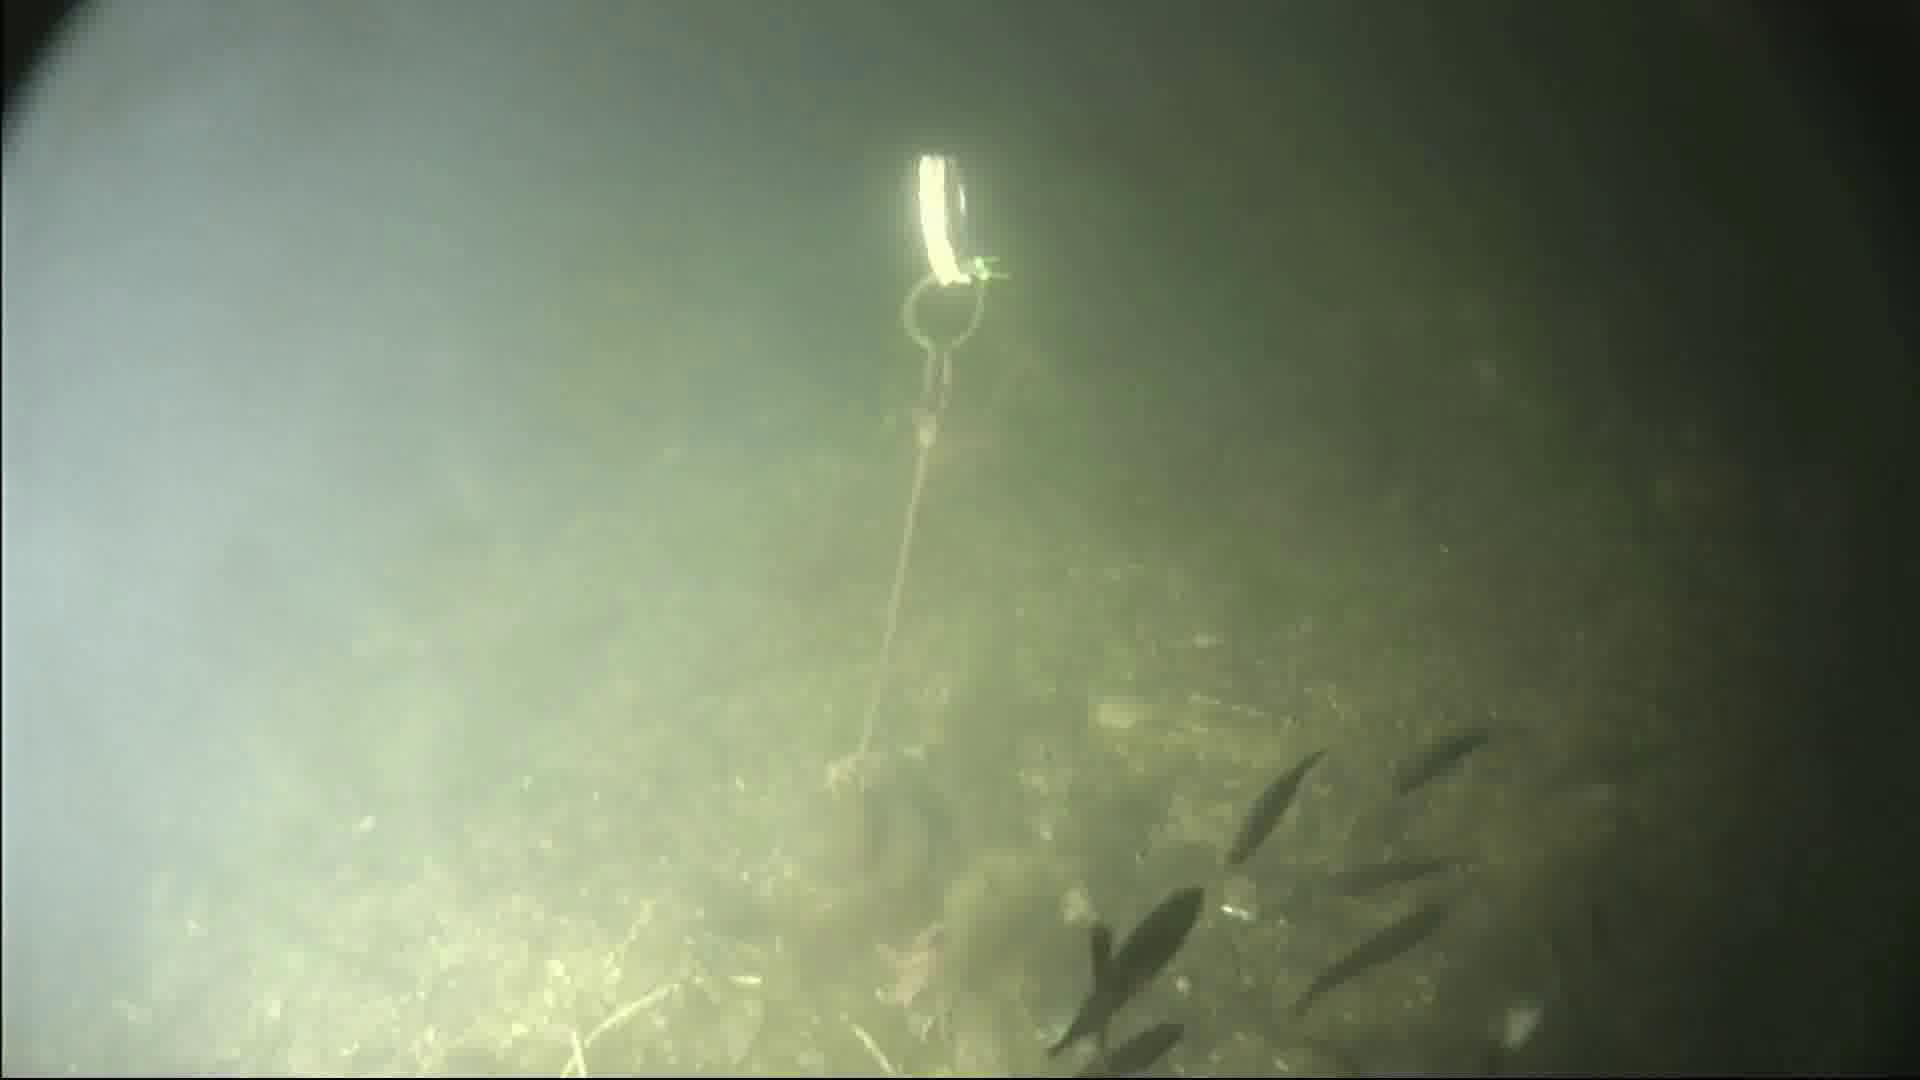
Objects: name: starfish
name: small_fish